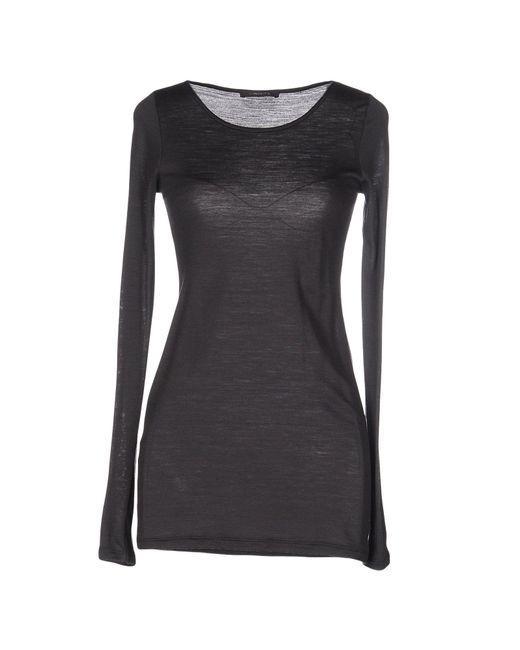
Schwarzes Slim-Fit-T-Shirt mit vollen Ärmeln für Damen